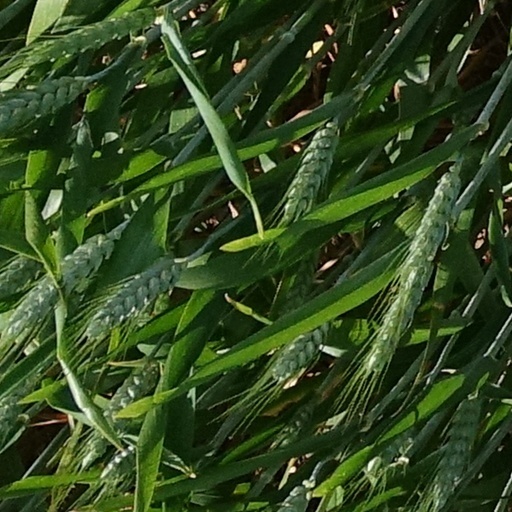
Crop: wheat